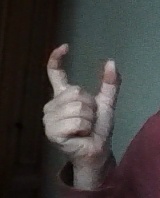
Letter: nun